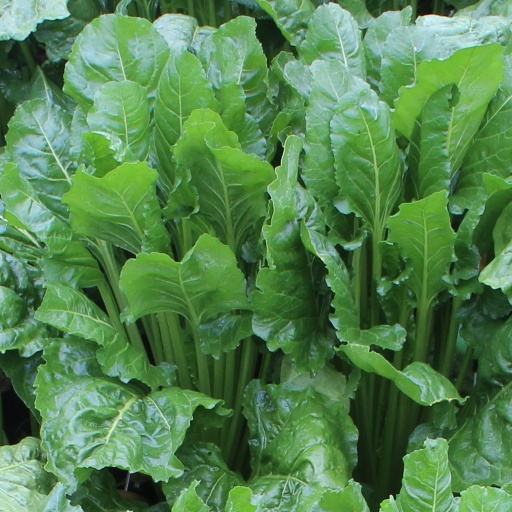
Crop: sugar beet